Lobotomy

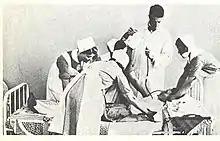
Insulin shock therapy administered in Helsinki in the 1950s

In the early 20th century, the number of patients residing in mental hospitals increased significantly while little in the way of effective medical treatment was available. Lobotomy was one of a series of radical and invasive physical therapies developed in Europe at this time that signaled a break with the psychiatric culture of therapeutic nihilism which had prevailed since the mid-nineteenth-century. The new "heroic" physical therapies devised during this experimental era, including malarial therapy for general paresis of the insane (1917), deep sleep therapy (1920), insulin shock therapy (1933), cardiazol shock therapy (1934), and electroconvulsive therapy (1938), served to galvanize a profession which had been both therapeutically moribund and systemically demoralized. Unlike other medical disciplines (e.g., cardiology, dermatology, orthopedics, etc.) which applied surgical and pharmacological treatments that were both apparent and measurable regarding their efficacy, psychiatry had often struggled with quantification. These novel remedial methodologies, however, meant that (at the time) modern psychiatric treatments were no longer relegated to the metaphysical or abstract, and this increased the popularity of the field among clinicians and prospective patients alike. Suddenly, conditions like insanity, psychosis, and others felt less like incurable afflictions and more like surmountable diagnoses, emboldening psychiatrists to attempt new procedures. Additionally, the relative (and quantitative) success of the shock therapies, despite the considerable risks they posed to patients, also helped to inspire doctors in the field to pioneer ever more drastic forms of medical interventions, including lobotomies.